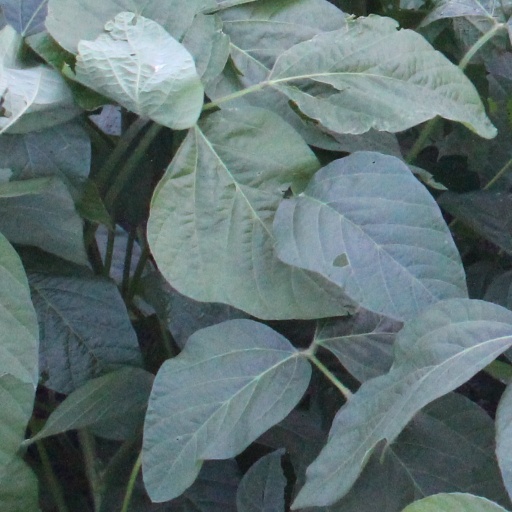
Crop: soybean